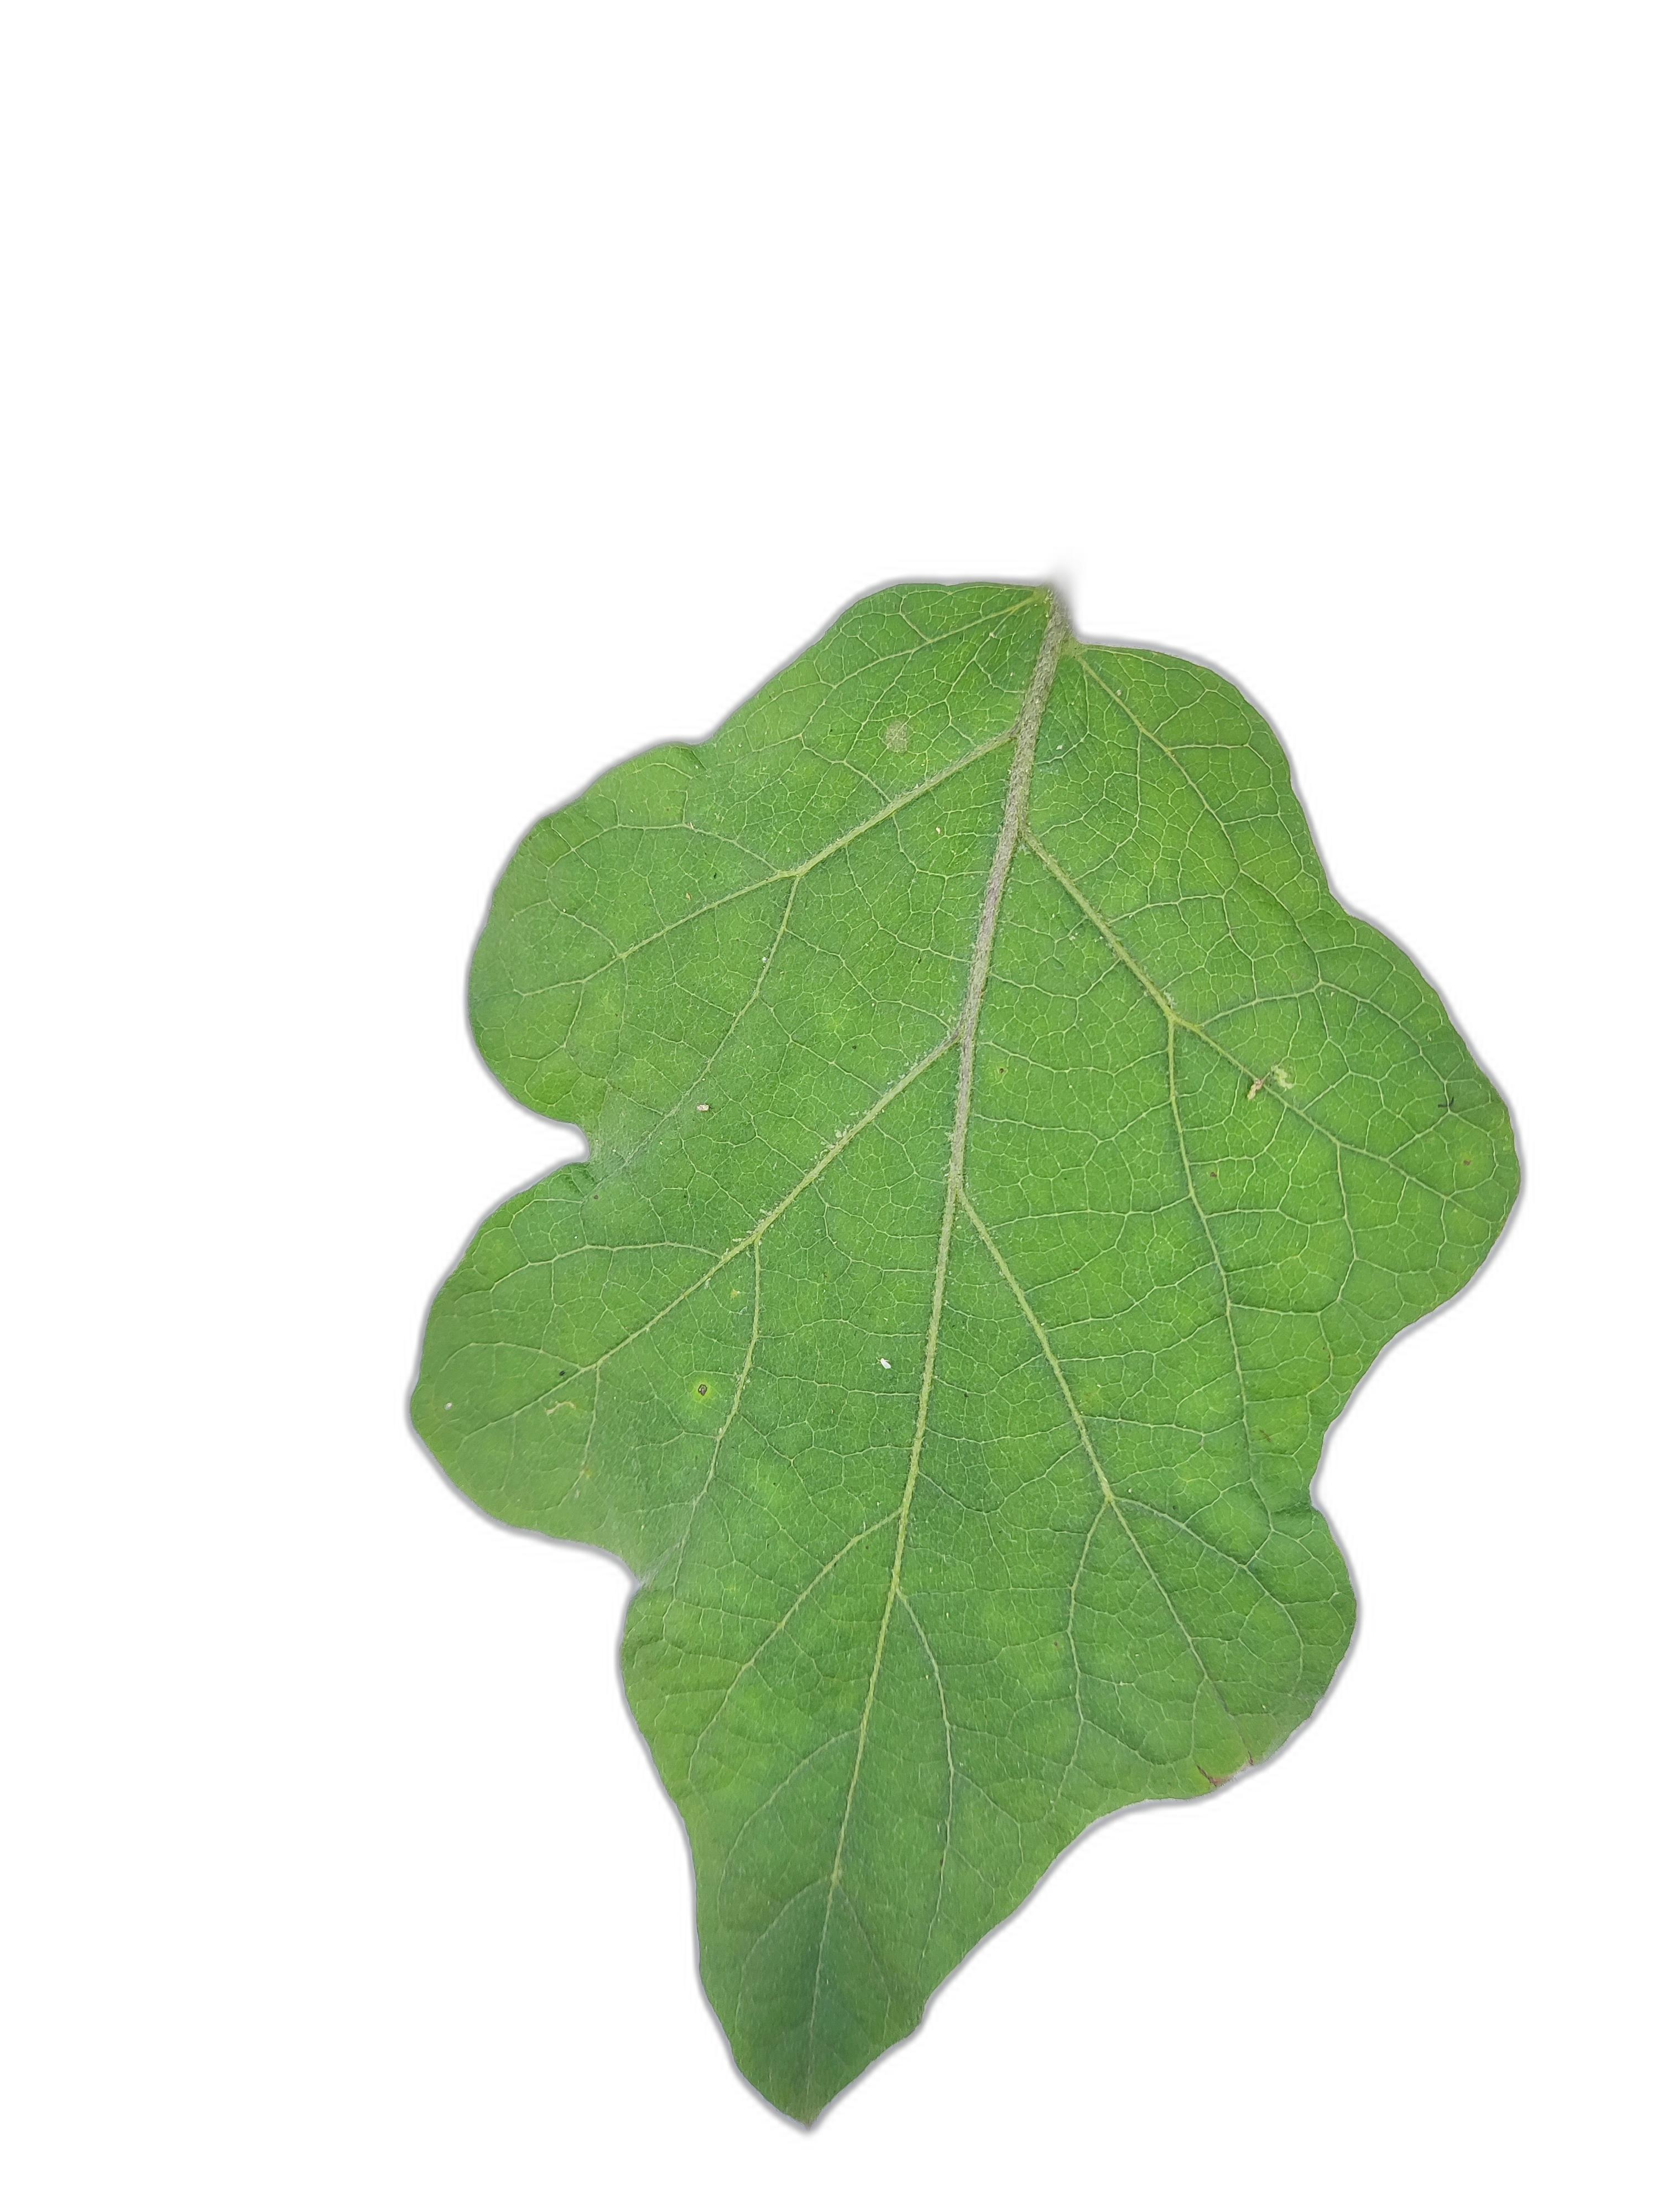
Label: Healthy Leaf